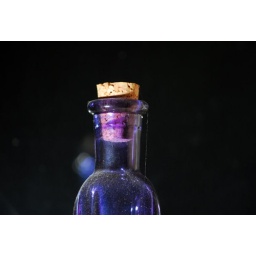
Just a picture of a bottle standing in the window of my computer room, one interesting side note, it's daylight outside